Evaristo Martelo Paumán

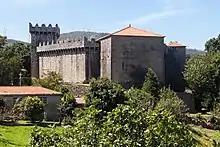

Since Martelo's father was a militant Liberal it is not clear how he approached the Traditionalists, especially that except Orense, the movement was not particularly strong in Galicia. Martelo declared himself the supporter of Carlos VII during the academic period; he engaged against Amadeo di Savoia, possibly taking part in local riots, and spoke in favor of the "legitimate dynasty". Though he abandoned the university around 1872, no author suggests he left to join the Traditionalists during the Third Carlist War. There is neither any information on Martelo's legitimist engagements during the following 3 decades. It is known that in the late 1880s and the early 1890s he was active in the La Coruña branch of Partido Liberal-Conservador and acted as its secretary; as a Conservative in 1893 he entered the ayuntamiento.